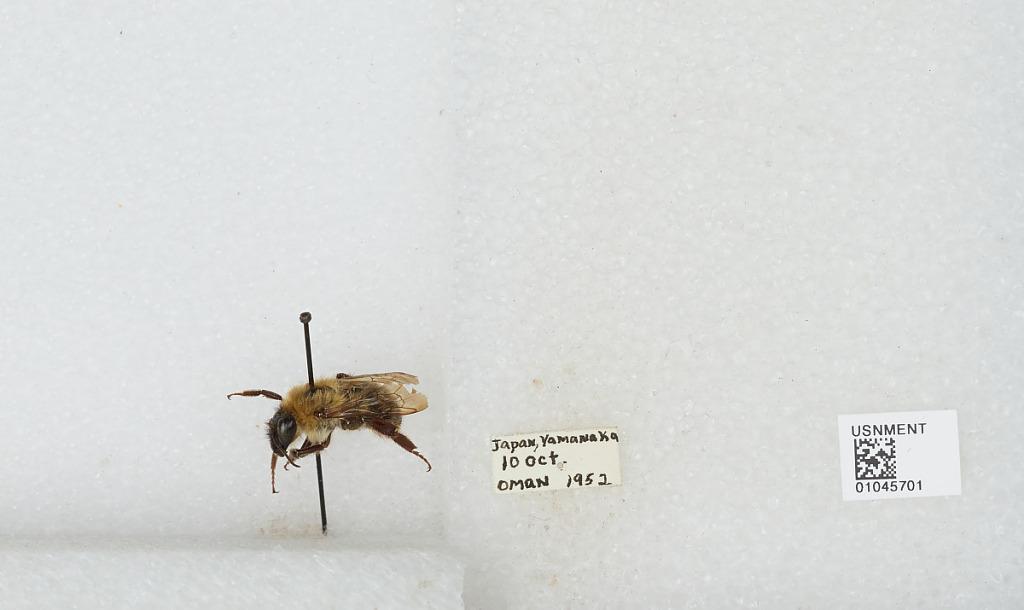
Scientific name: Bombus sp.
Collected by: Oman
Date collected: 1952-10-10
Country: Japan
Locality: Yamanaka